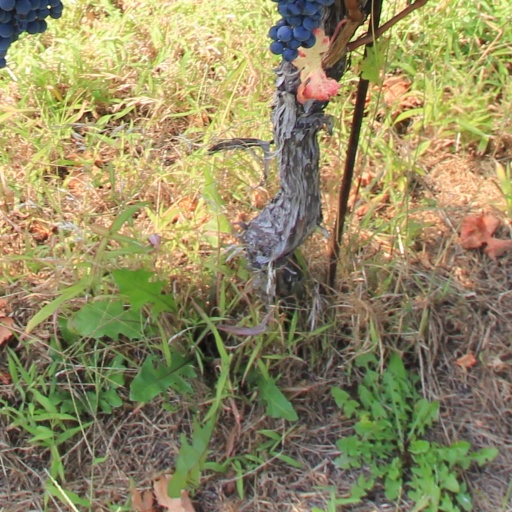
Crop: grape